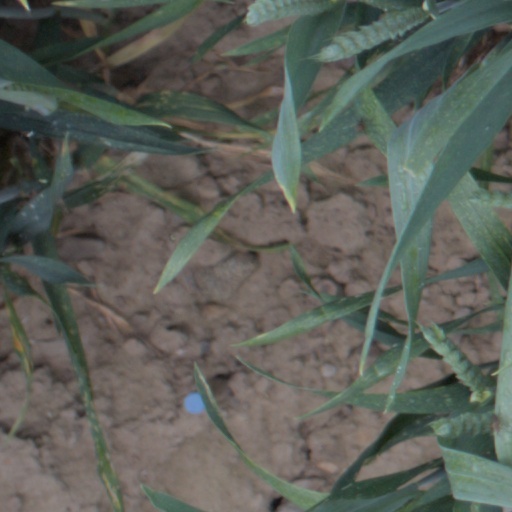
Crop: wheat